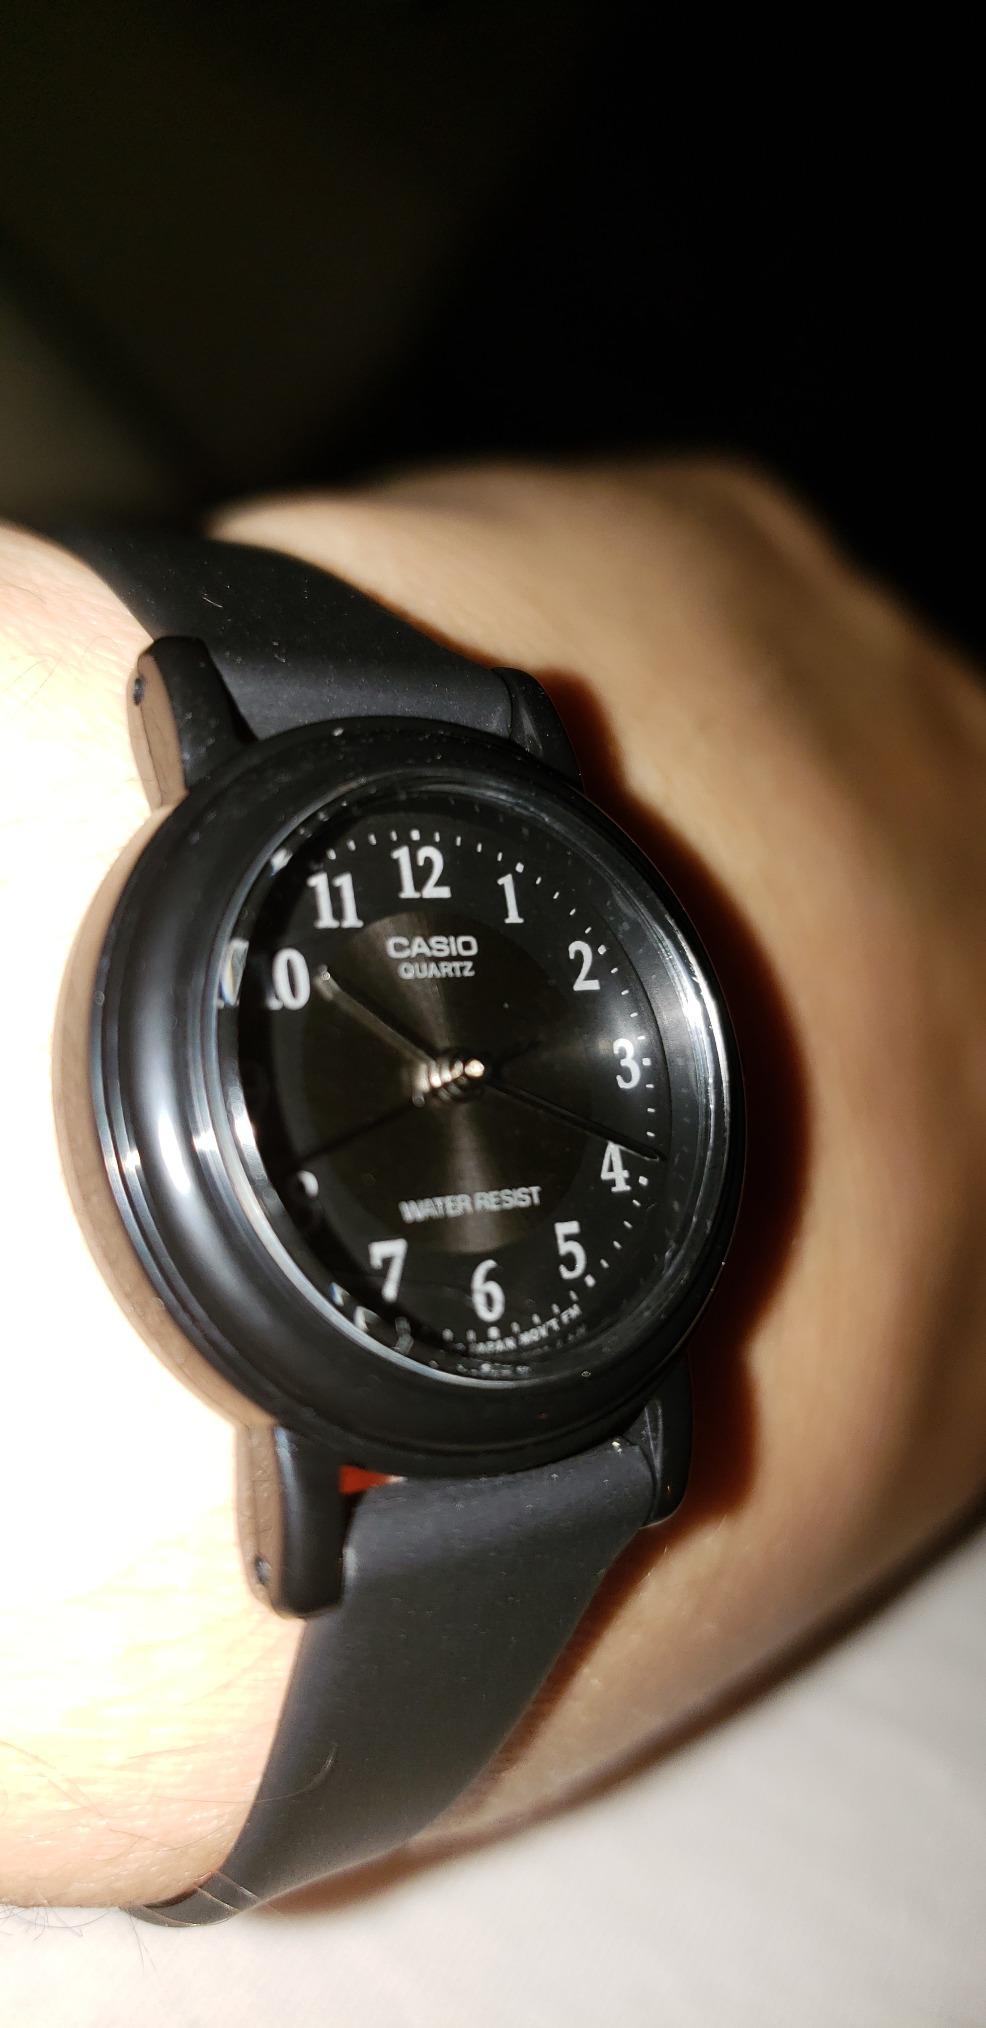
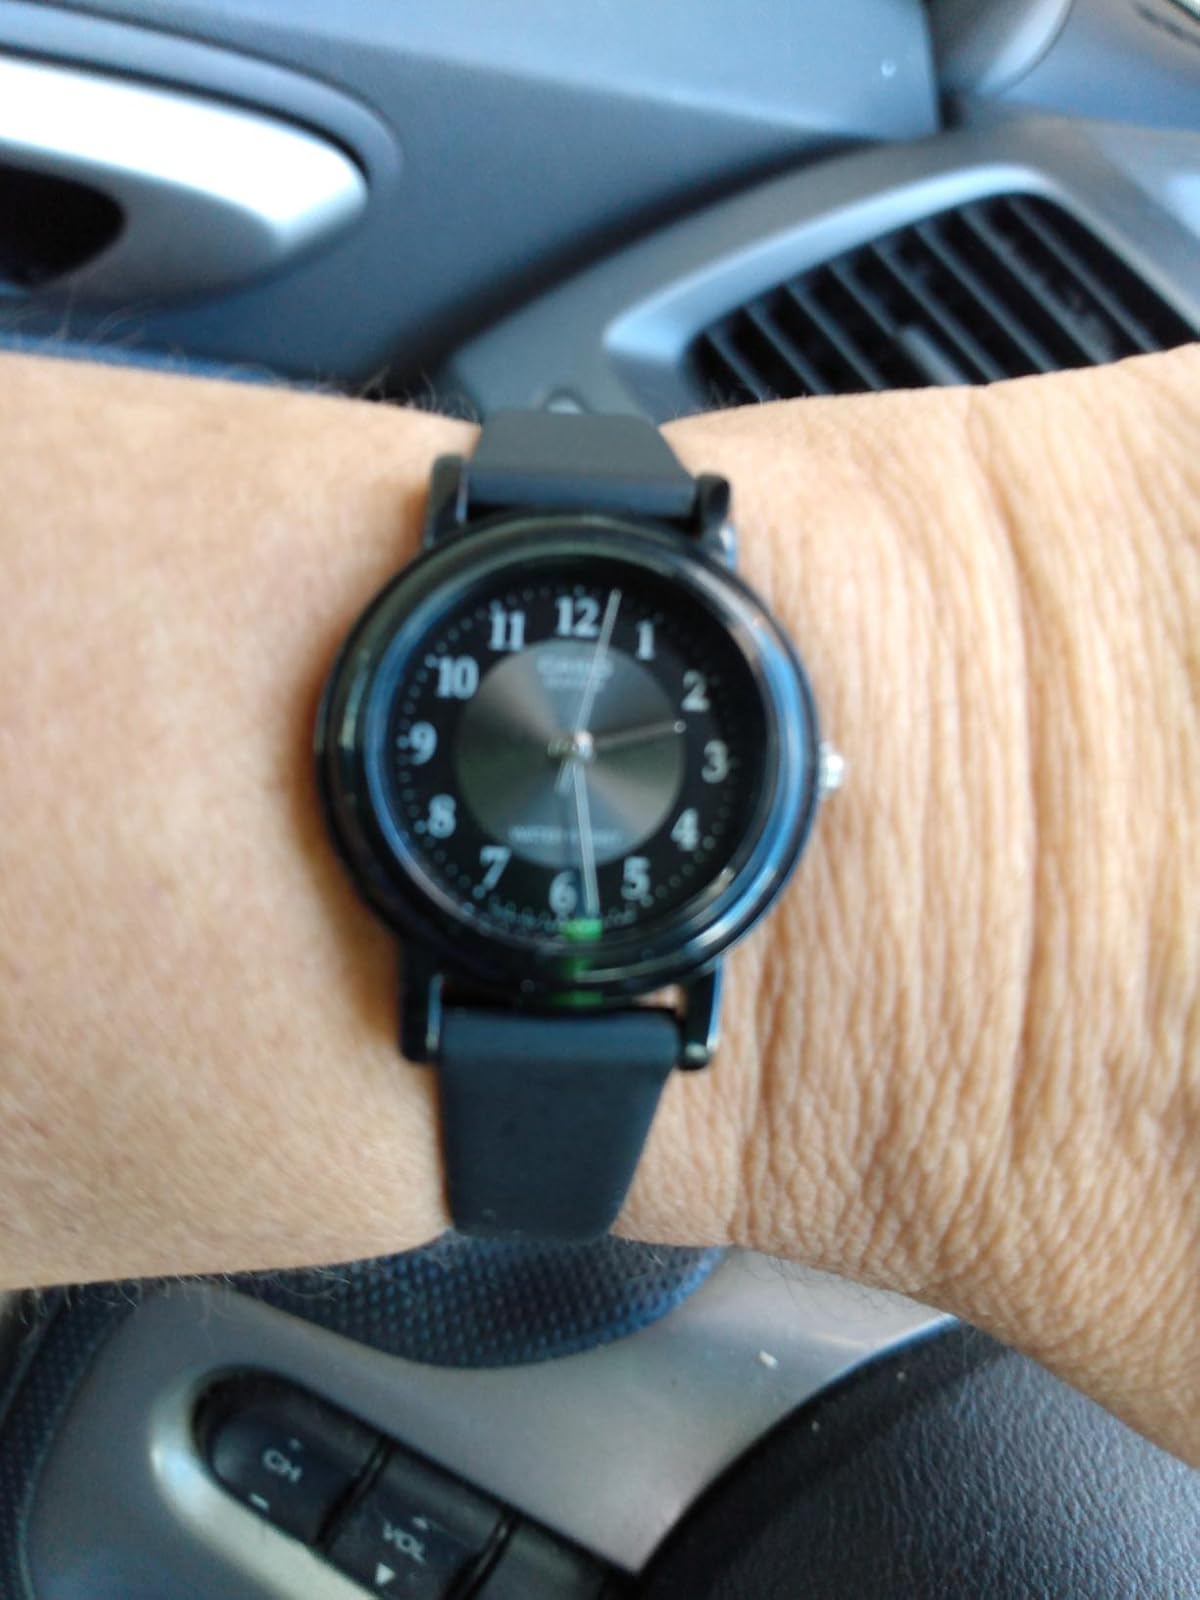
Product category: accessories_watch
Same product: yes